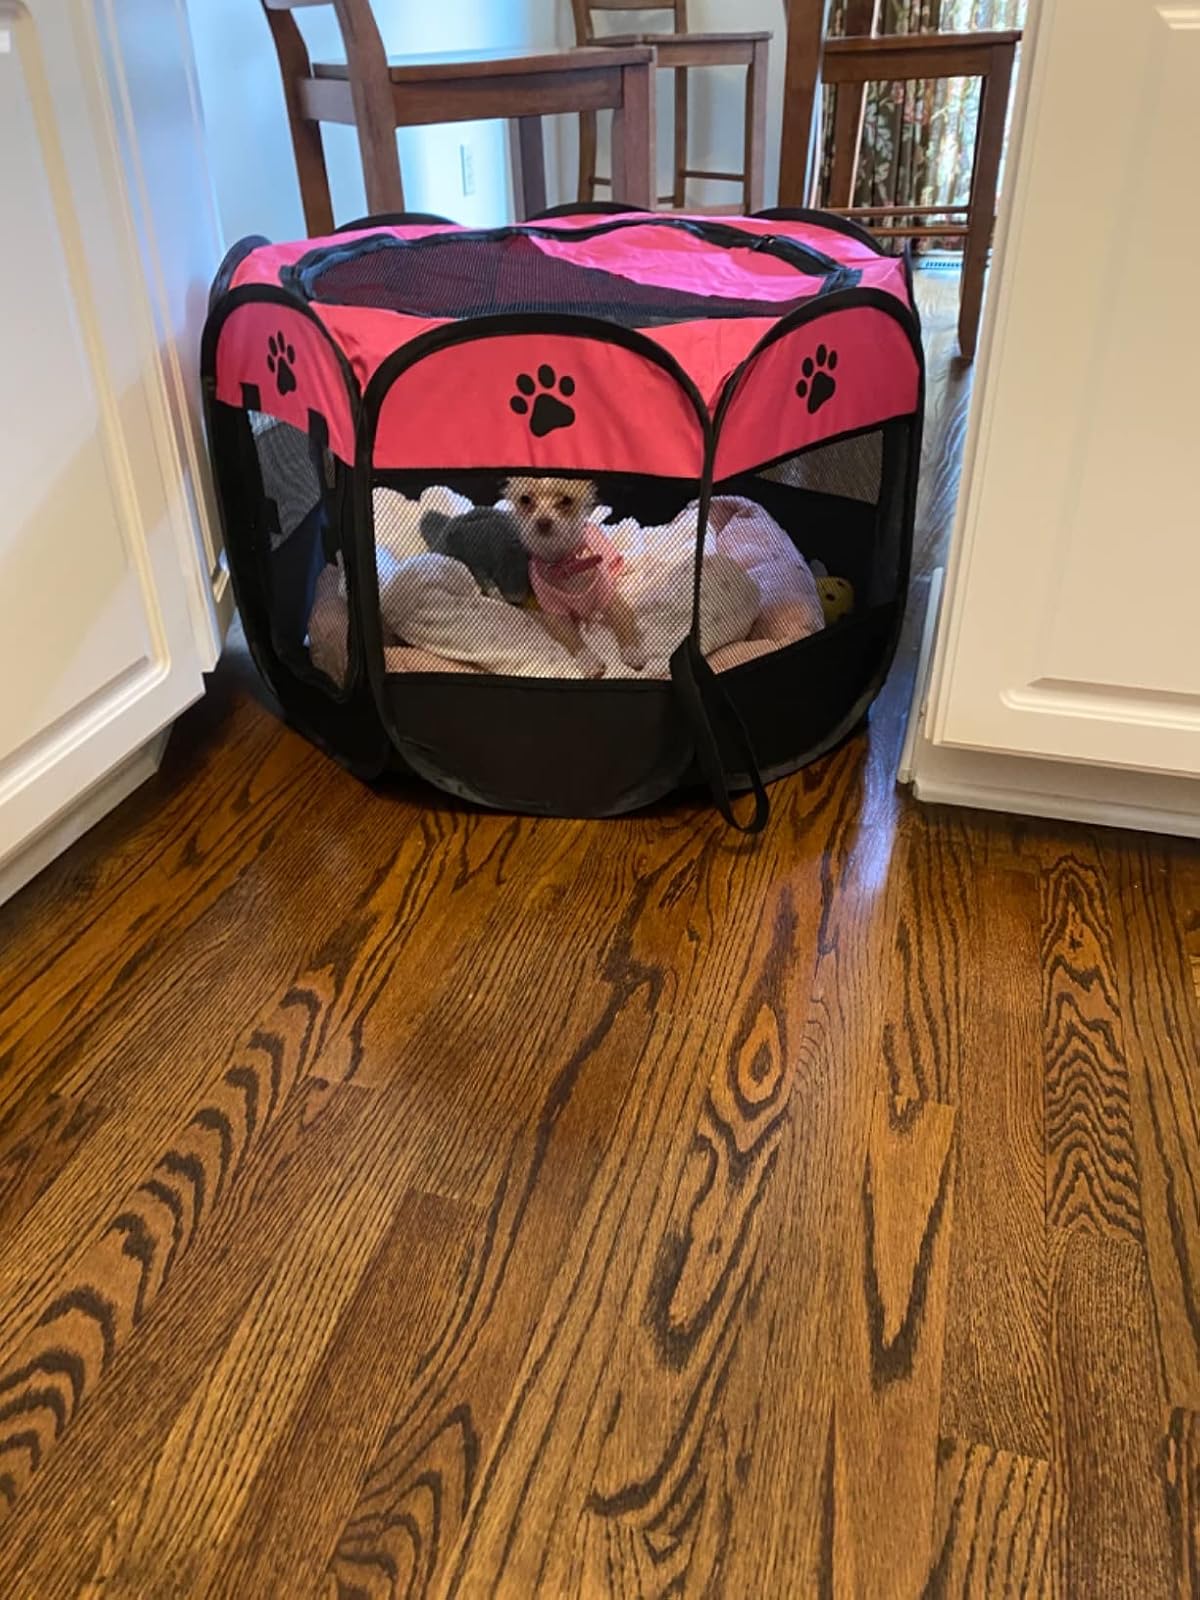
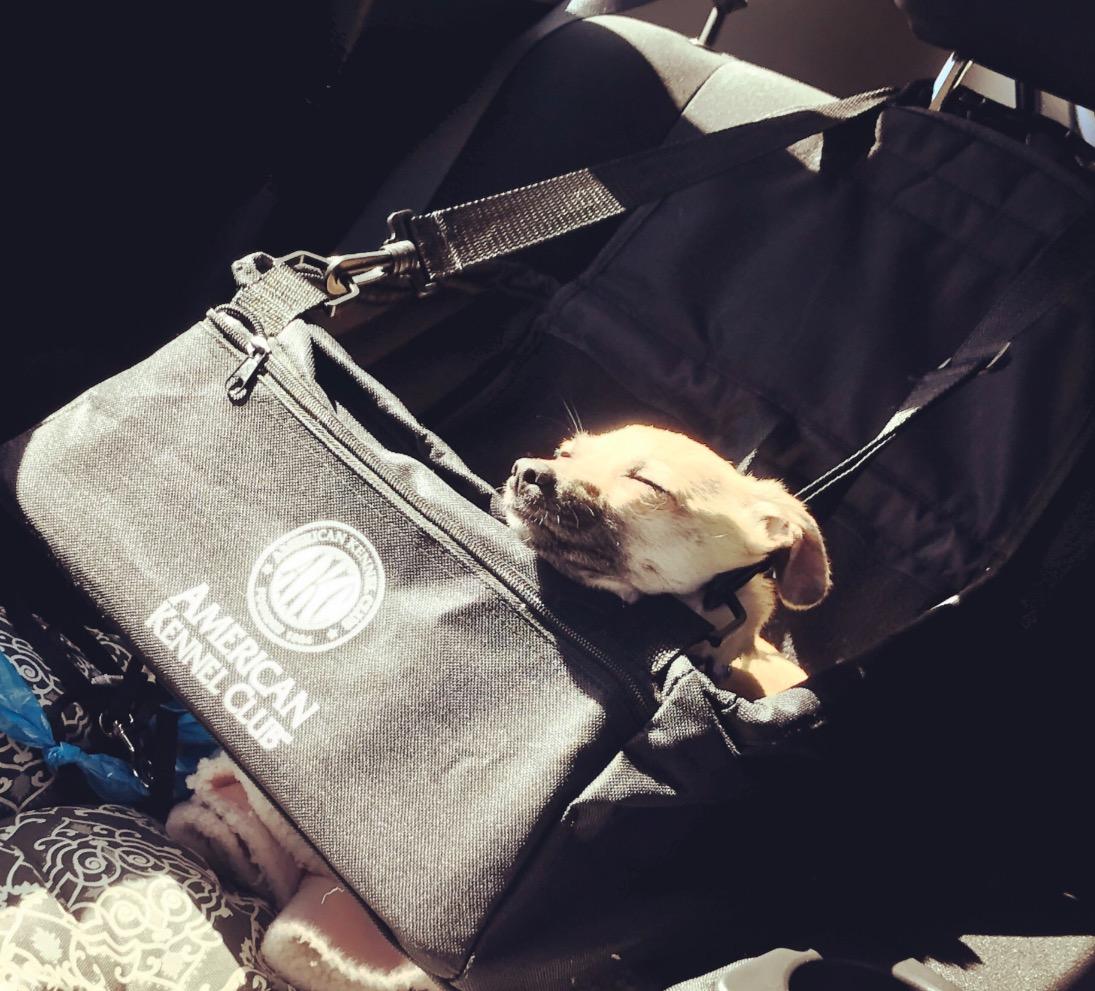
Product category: items_kennel
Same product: no